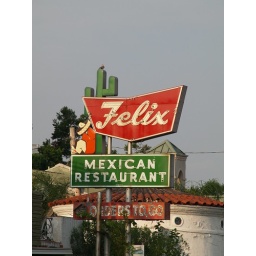
Houston Texas walking around the Old Montrose neighborhood down Westheimer street 2010 Building Streets Signs Vintage